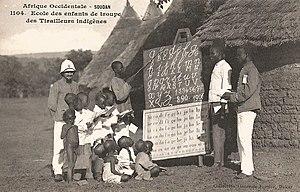
François-Edmond Fortier, Ecole des enfants de troupe des Tirailleurs indigènes. Afrique Occidentale - Soudan.